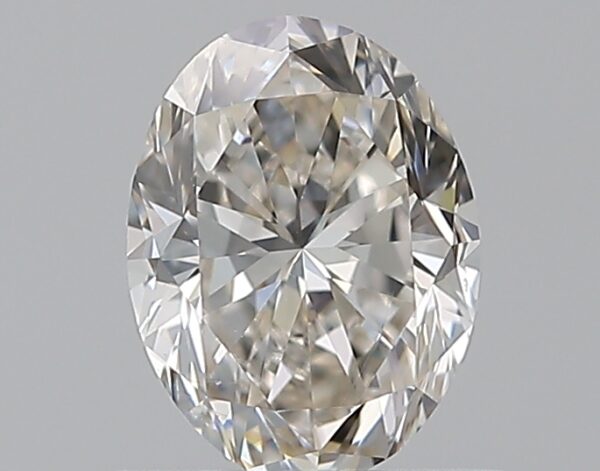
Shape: oval
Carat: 0.7
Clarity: VS2
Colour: I
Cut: GD
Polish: EX
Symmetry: VG
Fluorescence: M
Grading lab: GIA
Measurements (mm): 6.37 x 4.79 x 3.35